Ralph Nicholson Wornum

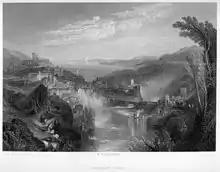
Engraving by William Miller from "The Turner Gallery" (1875).

He married twice, his first wife was the American daughter of Judge Joseph Selden of Arkansas, who had been killed in a duel with Judge Andrew Scott. Their children included the architect Ralph Selden Wornum.